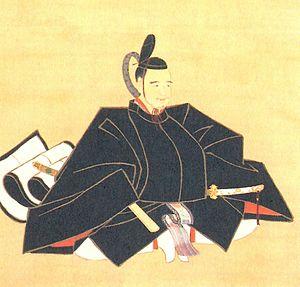
Date Shigemura est un daimyo du XVIIIᵉ siècle, de 1756 à 1790.